Lincoln F. Brigham

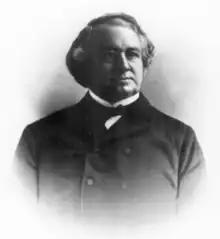

Lincoln Flagg Brigham (October 4, 1819 – February 27, 1895) was the Chief Justice of the Superior Court of Massachusetts from 1869 to 1890.